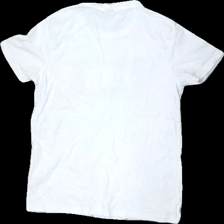
View: back
Type: T-shirt
Category: Men
Brand: Not in the list
Brand text on label: FSBN
Colors: White
Material: 100% Cotton
Cut: Regular, C-collar
Size: XS
Stains: Major
Damage: stained
Damage location: top right
Damage 2: stained
Damage 2 location: top left
Price range: <50
Recommended usage: Export
Description: white t-shirt with print